Donnybrook (film)

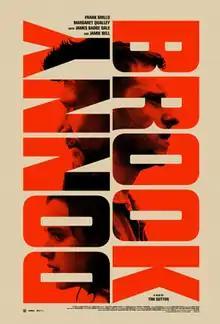
Theatrical release poster

Donnybrook (also known as Below the Belt: Brawl at Donnybrook in the United Kingdom) is a 2018 drama film written and directed by Tim Sutton, based on the novel of the same name by Frank Bill. It stars Jamie Bell, Frank Grillo, James Badge Dale, and Margaret Qualley.